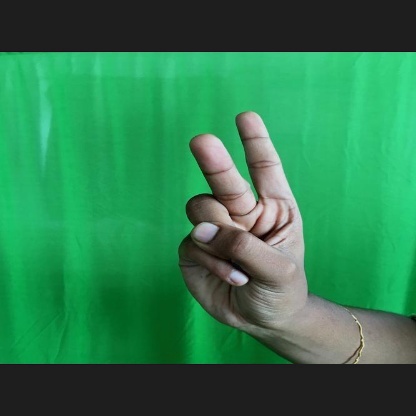
Mudra: Katrimukha